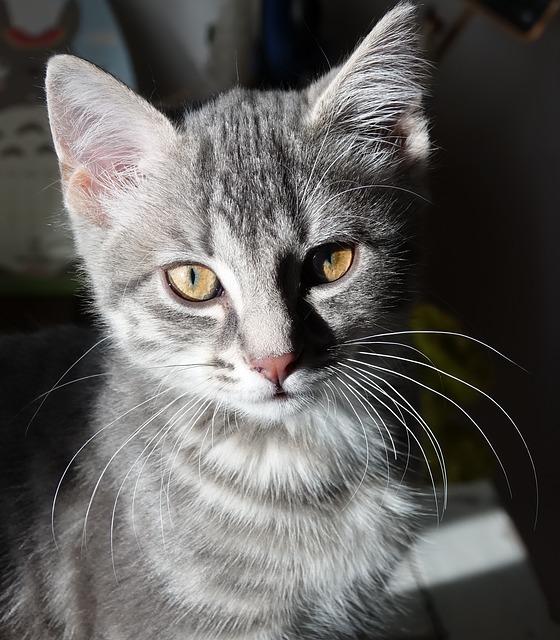
Label: gatto